James Beard Foundation Award: 2000s

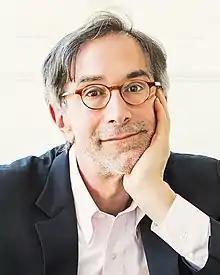
Corby Kummer

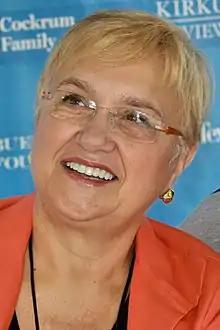
Lidia Bastianich

The 2002 James Beard Awards were presented on May 6, 2002, at the New York Marriott Marquis.